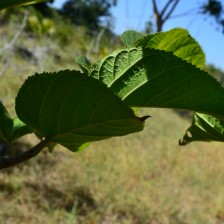
Variety: TaiwanStraberry